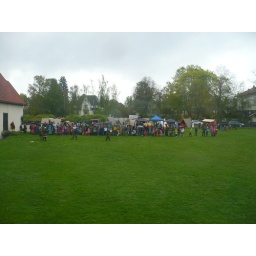
I took these photos through the windows in the room the Gokstad ship was in.